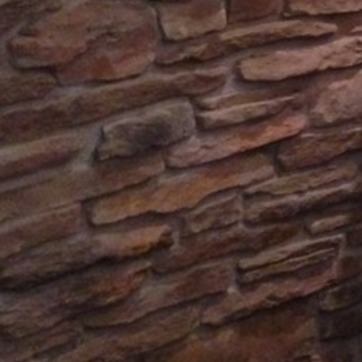
Material: stone